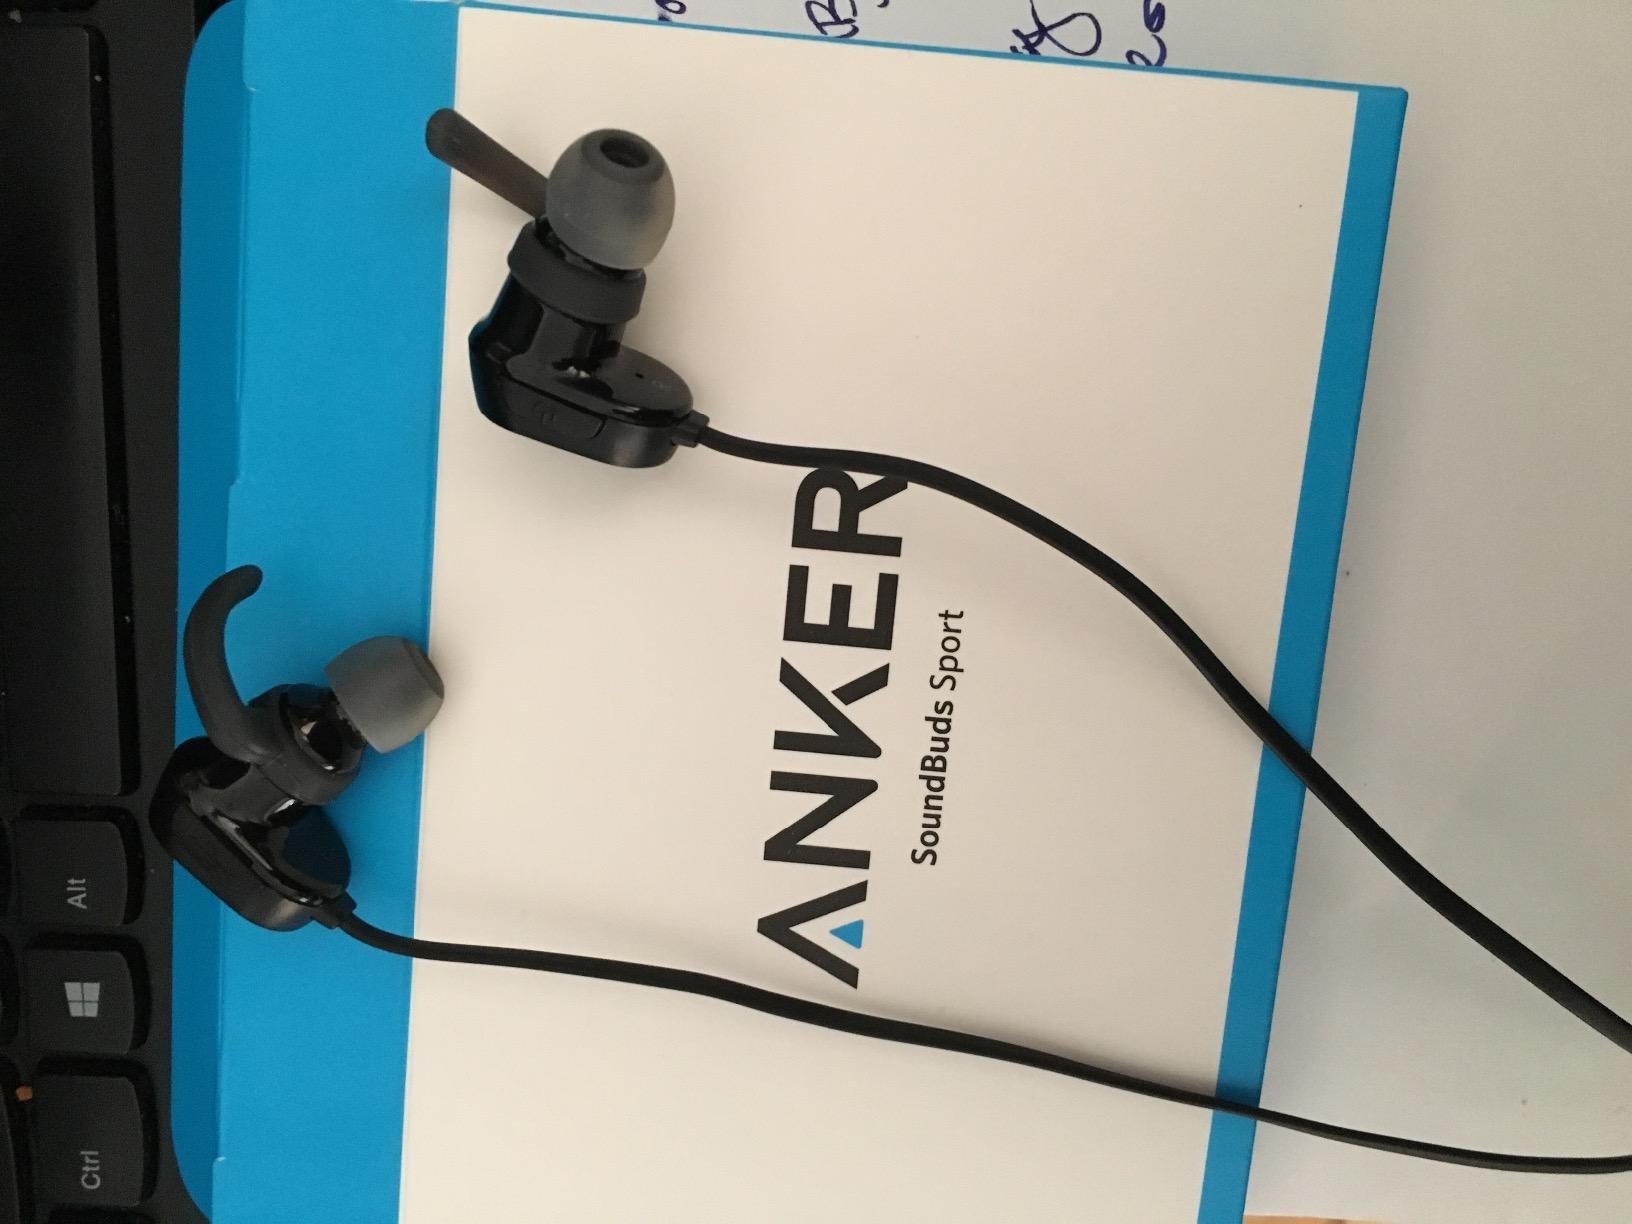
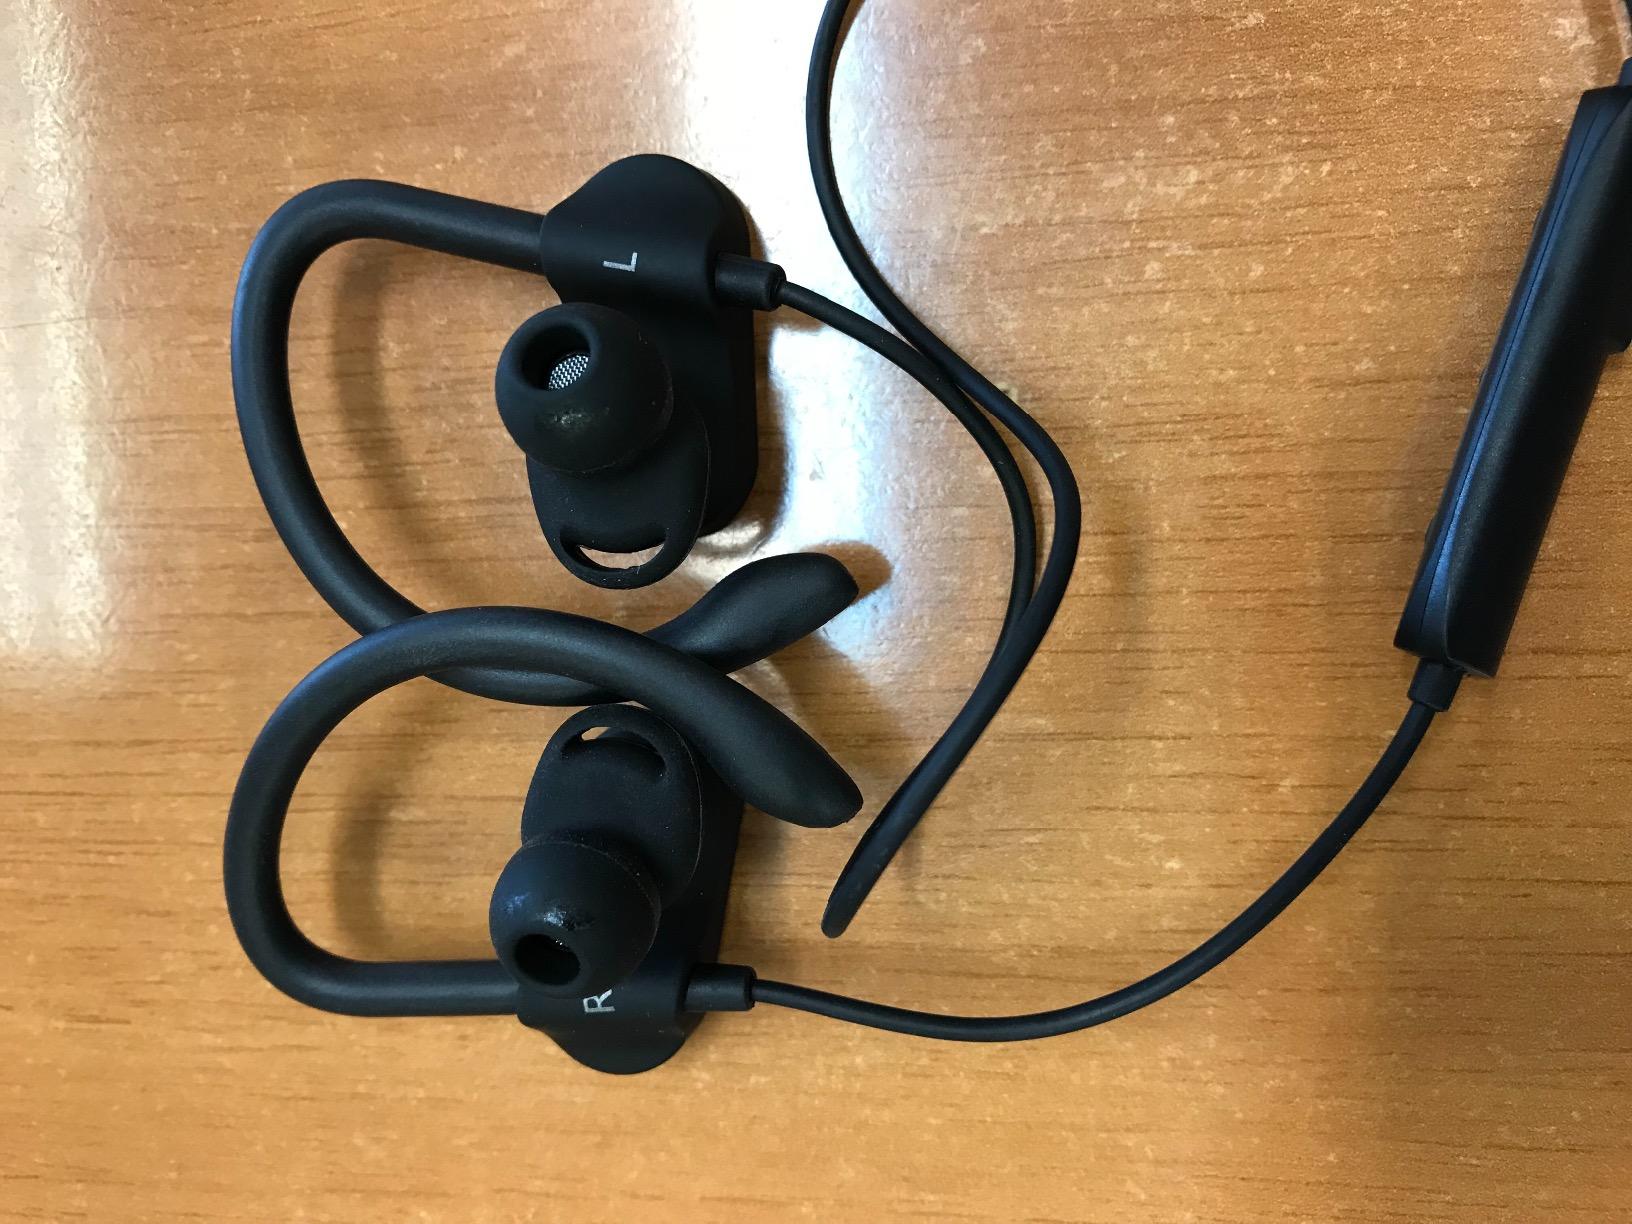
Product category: headphones
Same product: no